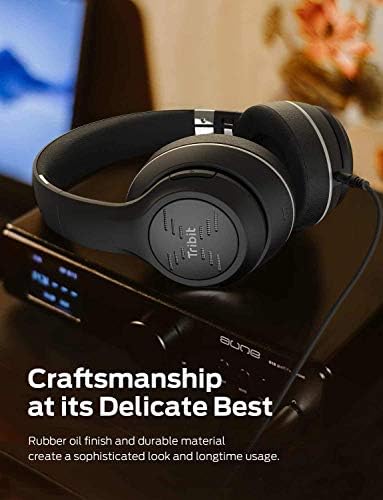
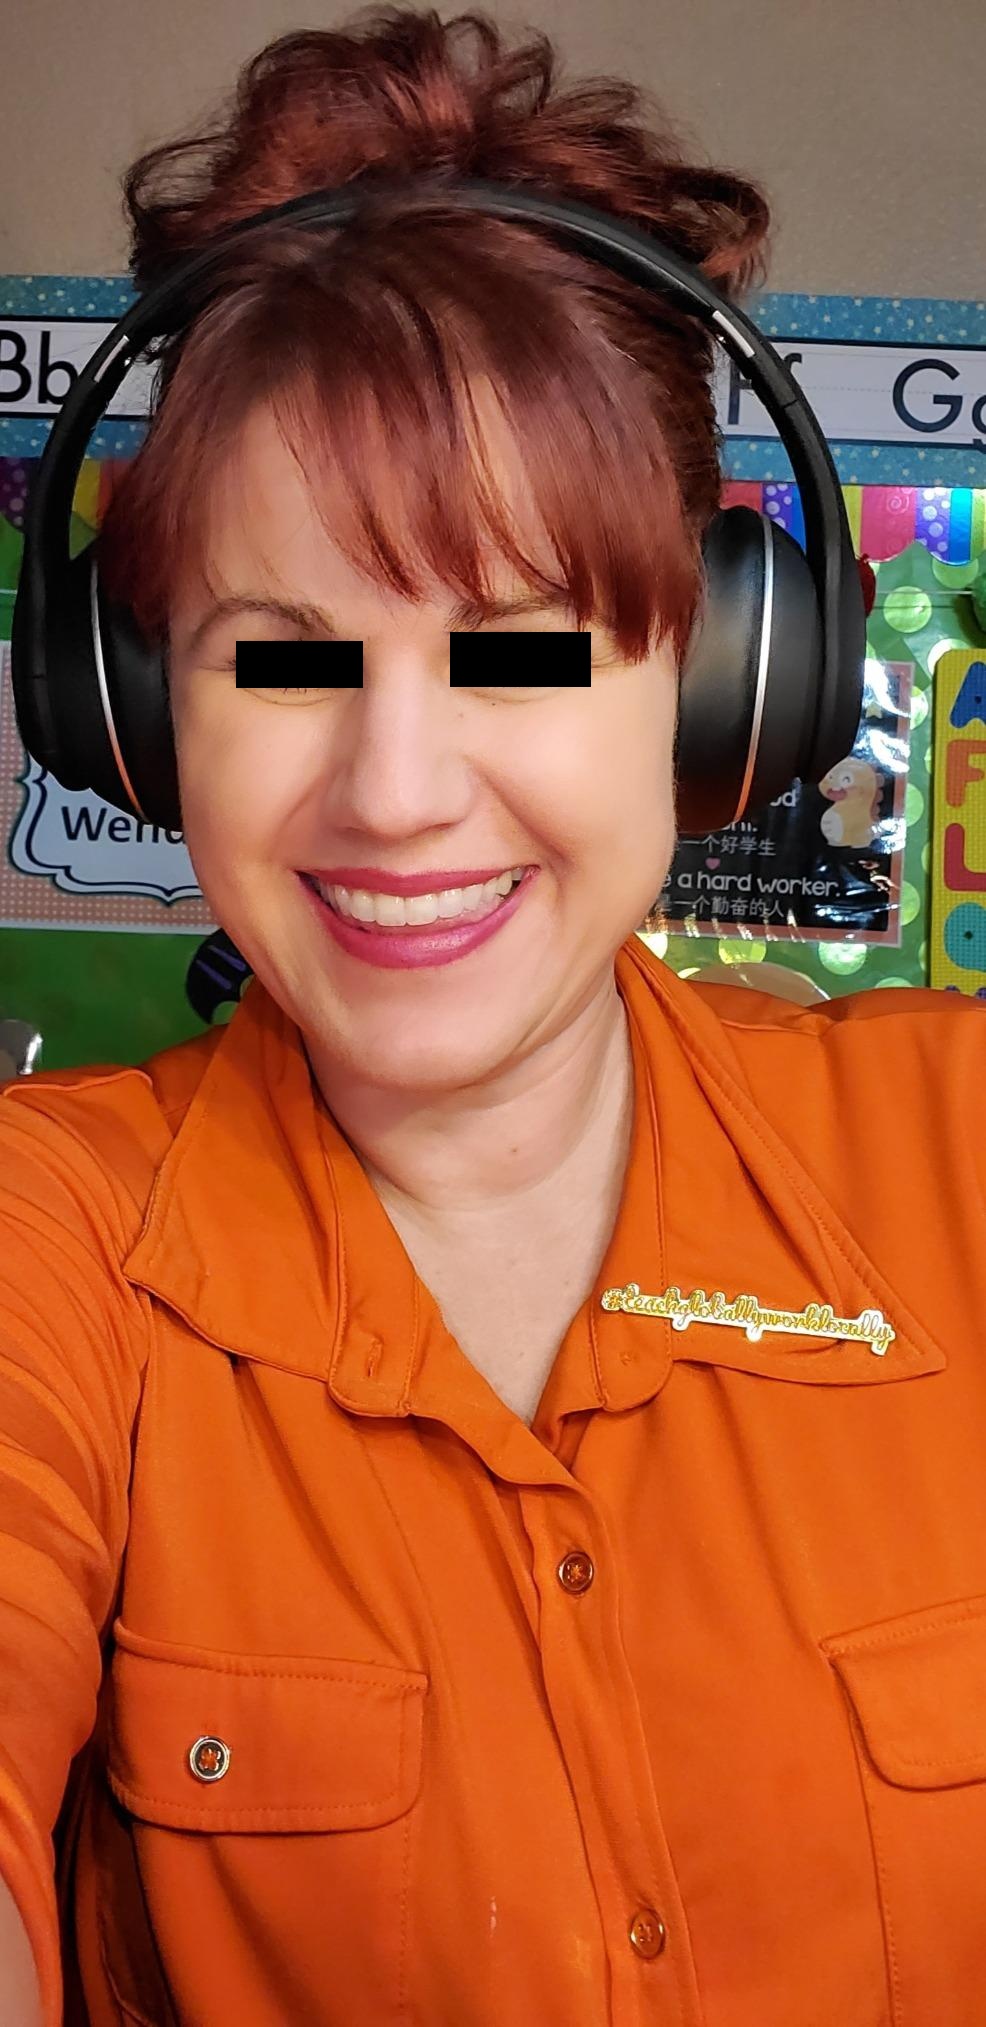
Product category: headphones
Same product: yes